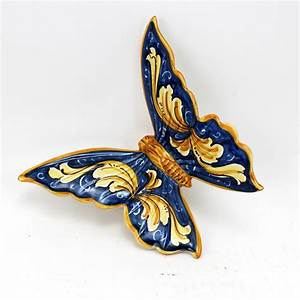
Label: farfalla